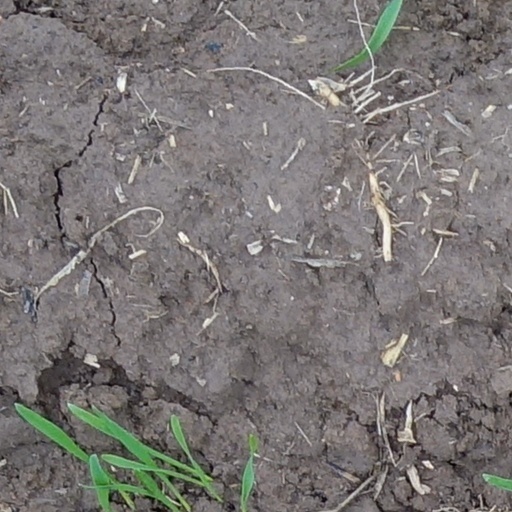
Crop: wheat